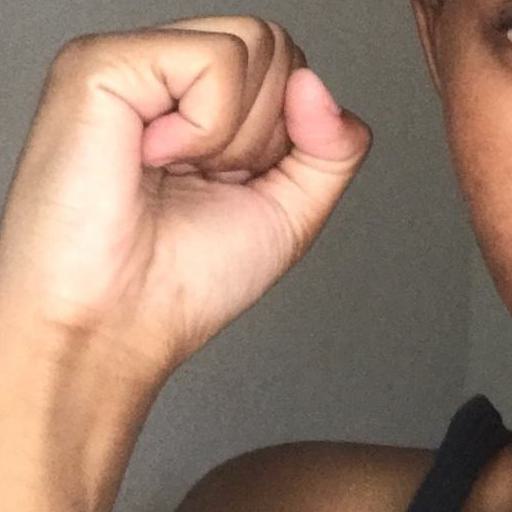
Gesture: fist